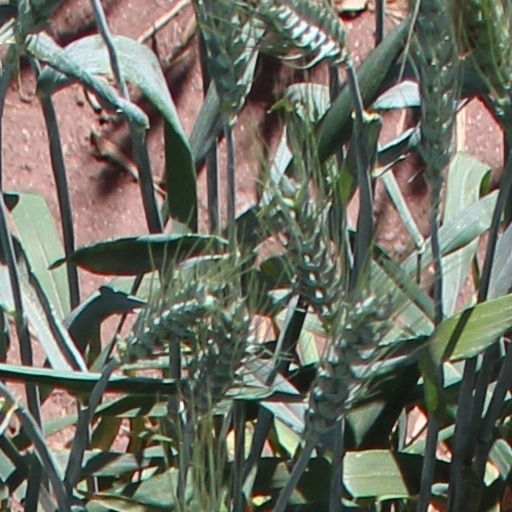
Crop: wheat